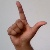
The image shows a hand gesture representing the letter 'L' in Indian Sign Language.